Great Yarmouth: Provisional Figures

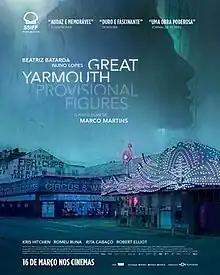

Great Yarmouth: Provisional Figures is a 2022 British-French-Portuguese drama film directed by Marco Martins. It competed for a Golden Shell in category: Best Picture at the 70th 2022 San Sebastian International Film Festival. The film follows the struggles of Portuguese immigrants in a dilapidated English seaside town shortly before Brexit. Martins shot the film entirely on location in Great Yarmouth, Norfolk, UK and film dialogue is in English and Portuguese. The film was distributed by NOS Audiovisuais and grossed £30,351 worldwide at the box office.